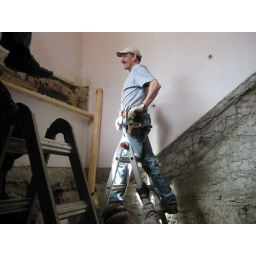
Mike finding a surprise window in the wall